Jonathan Risueño

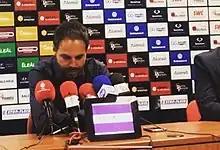
Risueño in 2020

Matías Jonatan Risueño Luján (born 14 October 1982) is a Spanish football manager and former player who played as a forward. He is the current manager of Colombian club Patriotas.